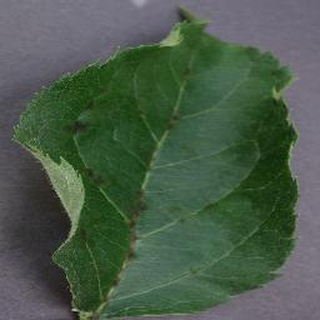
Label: apple_apple_scab